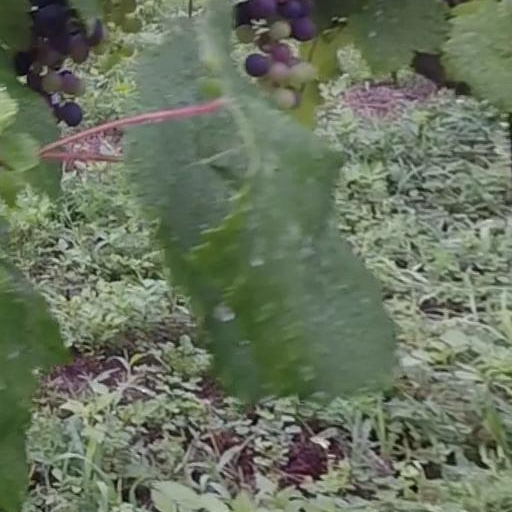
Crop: grape